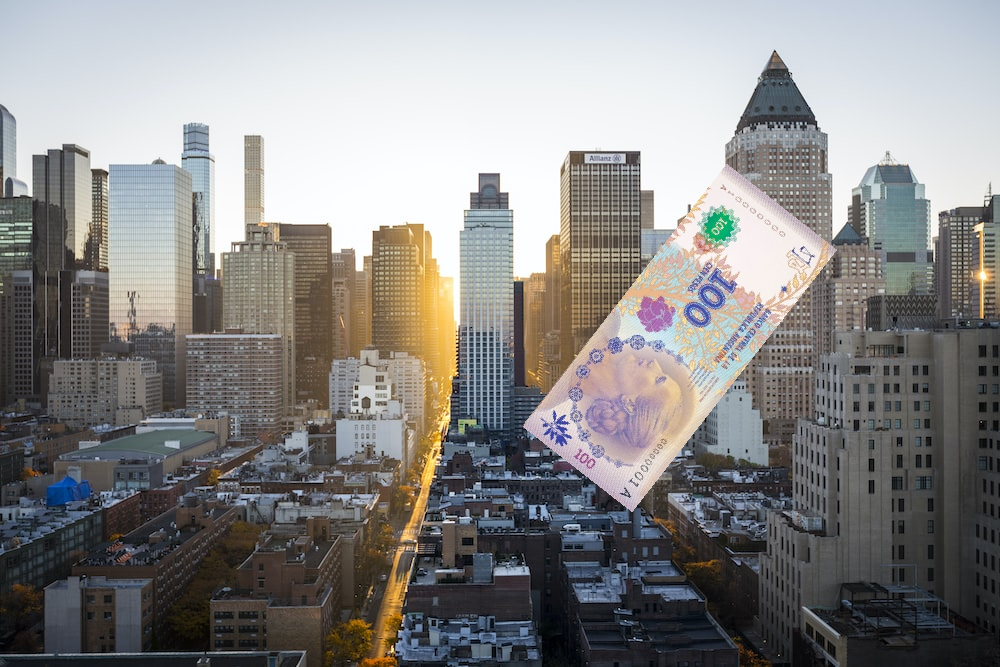
Denominación: 100